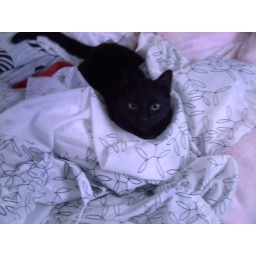
Our cat Basil getting black fur all over the new white sheets.